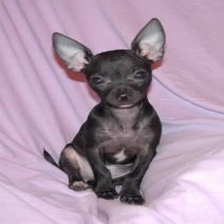
Species: dog
Breed: chihuahua